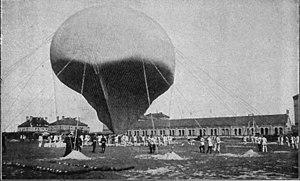
Arthur Josef Stanislaus Berson était un météorologue allemand né à Neu Sandec en Galicie. Berson est surtout connu pour ses expériences en haute altitude utilisant des aérostats.
Le Preussen est un ballon stratosphérique conçu par les météorologues berlinois Arthur Berson et Reinhard Süring. Avec celui-ci, ils deviennent les premiers hommes à atteindre, le 31 juillet 1901, une hauteur de 10 000 mètres. Cet appareil a contribué à la découverte de la stratosphère. Le vol a lieu à Berlin-Tempelhof.